2005 NCAA Division I men's basketball tournament

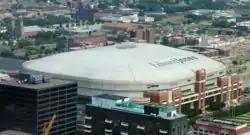
The Edward Jones Dome was host of the Final Four and National Championship in 2005.

North Carolina was looking for its 4th National Championship, while Illinois was playing in its first. It was a tight contest for much of the first half before an 8–0 run by North Carolina allowed them to take a 35–25 lead. Eventually they would take a 40–27 lead into halftime. North Carolina increased its lead to 15 at one point in the second half. But Illinois began a furious charge: at one point, they would hit seven consecutive shots from the floor to turn a fifteen-point lead back to four. Unfazed, North Carolina would push the lead back up to ten before a 10–0 run by the Illini tied the game at 65-65. Illinois would tie the game at 70–70 on a three by Luther Head. But North Carolina would fight back as freshman Marvin Williams tapped back a Rashad McCants missed shot to put North Carolina back in front. Illinois would get several cracks to take the lead but were unable to convert. Eventually, Raymond Felton was able to steal the ball from Head, forcing Deron Williams to foul. However, Felton converted on 1 of 2 free throws, giving Illinois one last chance. But Luther Head's three pointer bounced high and out. Eventually it went into the hands of Felton who this time connected on both free throws to give North Carolina a 75–70 victory. For North Carolina head coach Roy Williams, it was his first national championship. Illinois was denied a chance to set the NCAA record for most wins in a season, instead tying it at 37. Sean May scored 26 points as he took the MOP of the Final Four.